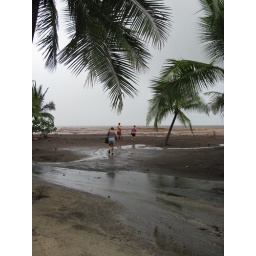
Jaco. Brown water out the river mouths and all along the coast, retaiing walls peeling back, reiverbanks eroding under buildings...